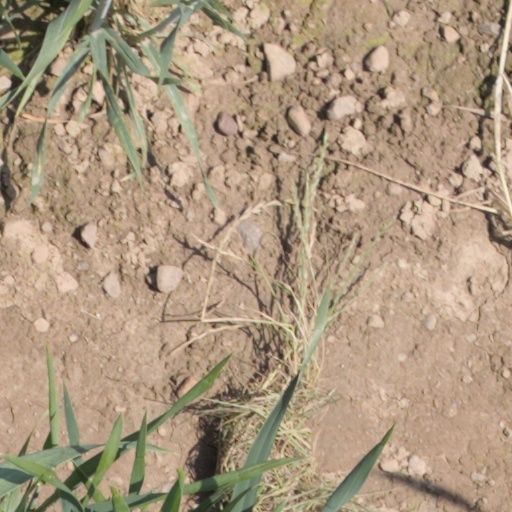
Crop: wheat